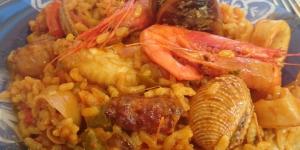
arroz meloso mar y montana